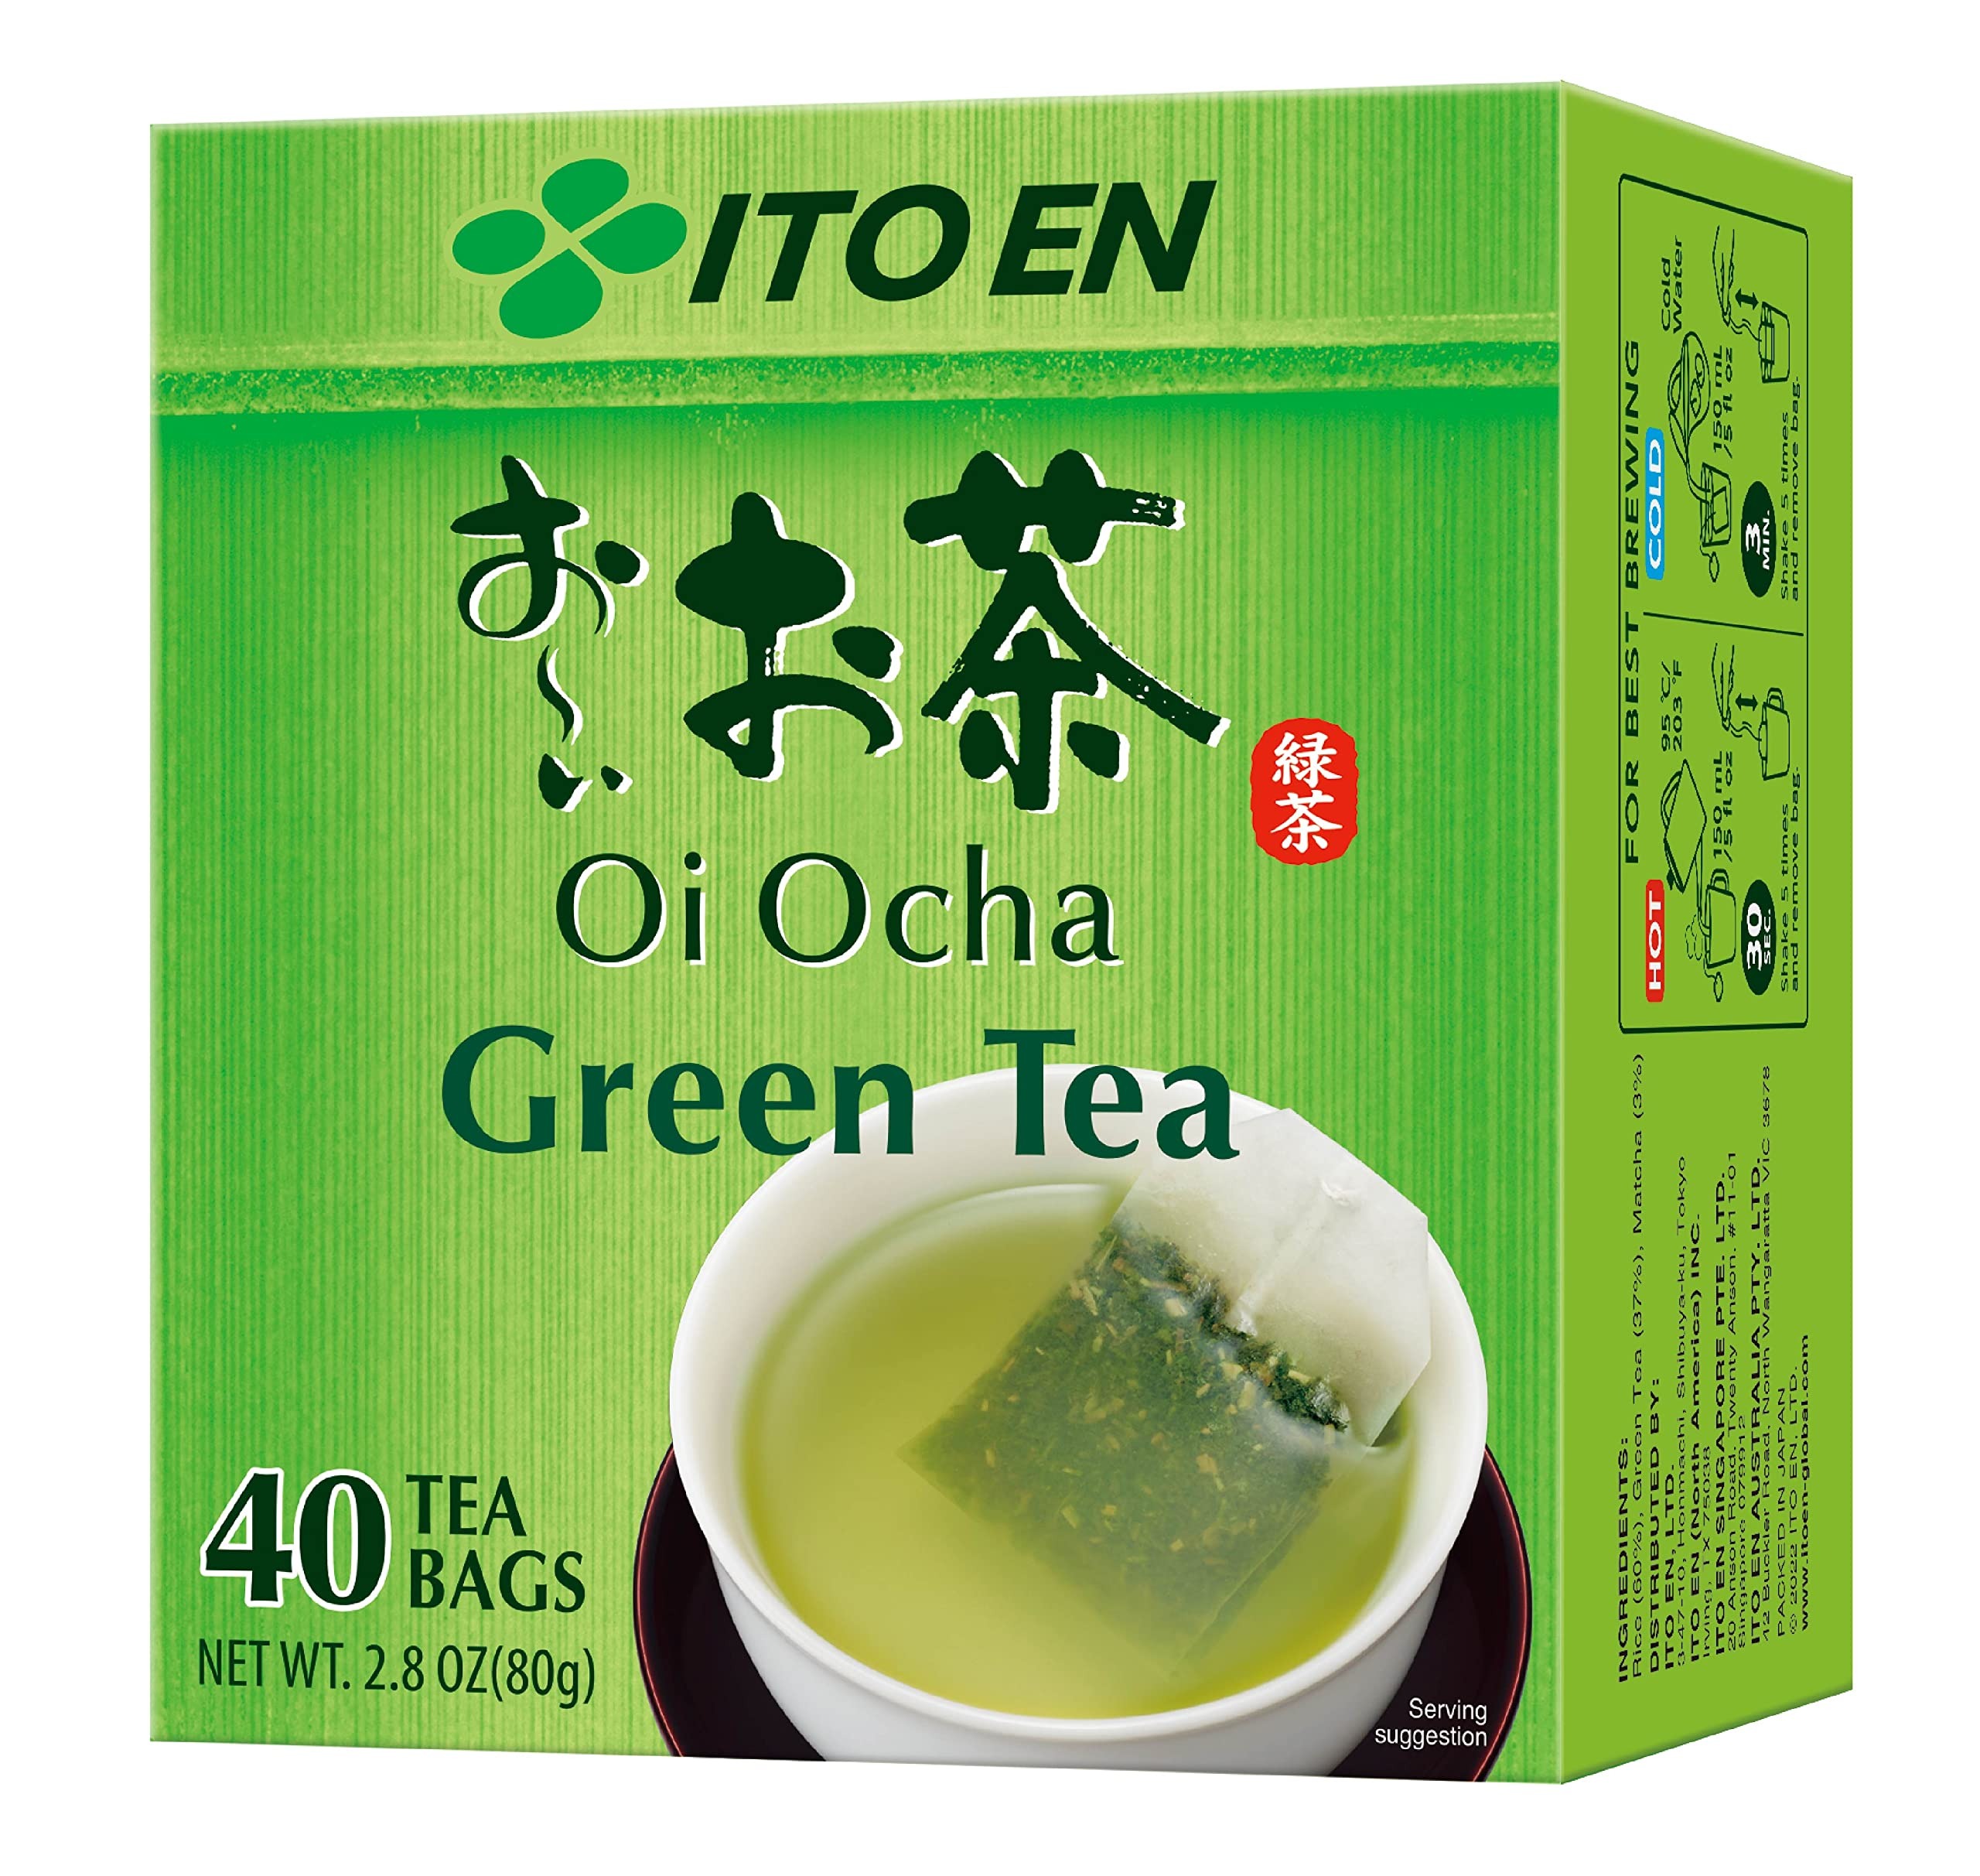
Item Name: ITO EN Oi Ocha Green Tea - Tea Bags 40ct
Bullet Point 1: These tea bags are perfect hot or iced. Drink hot as a substitute for your morning coffee, or brew & ice for a refreshing, afternoon beverage for the tea drinker on the go.
Bullet Point 2: Best if consumed within 24 months of production date. (See Best By dates on box).
Bullet Point 3: Made in Japan
Value: 40.0
Unit: Count

Price: 20